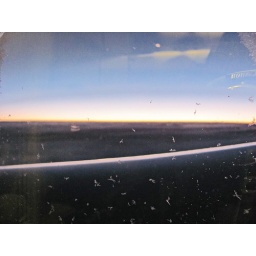
Model: None. The sunrise somewhere over the ocean probably. Those are clouds though. The frost on the glass annoys me.